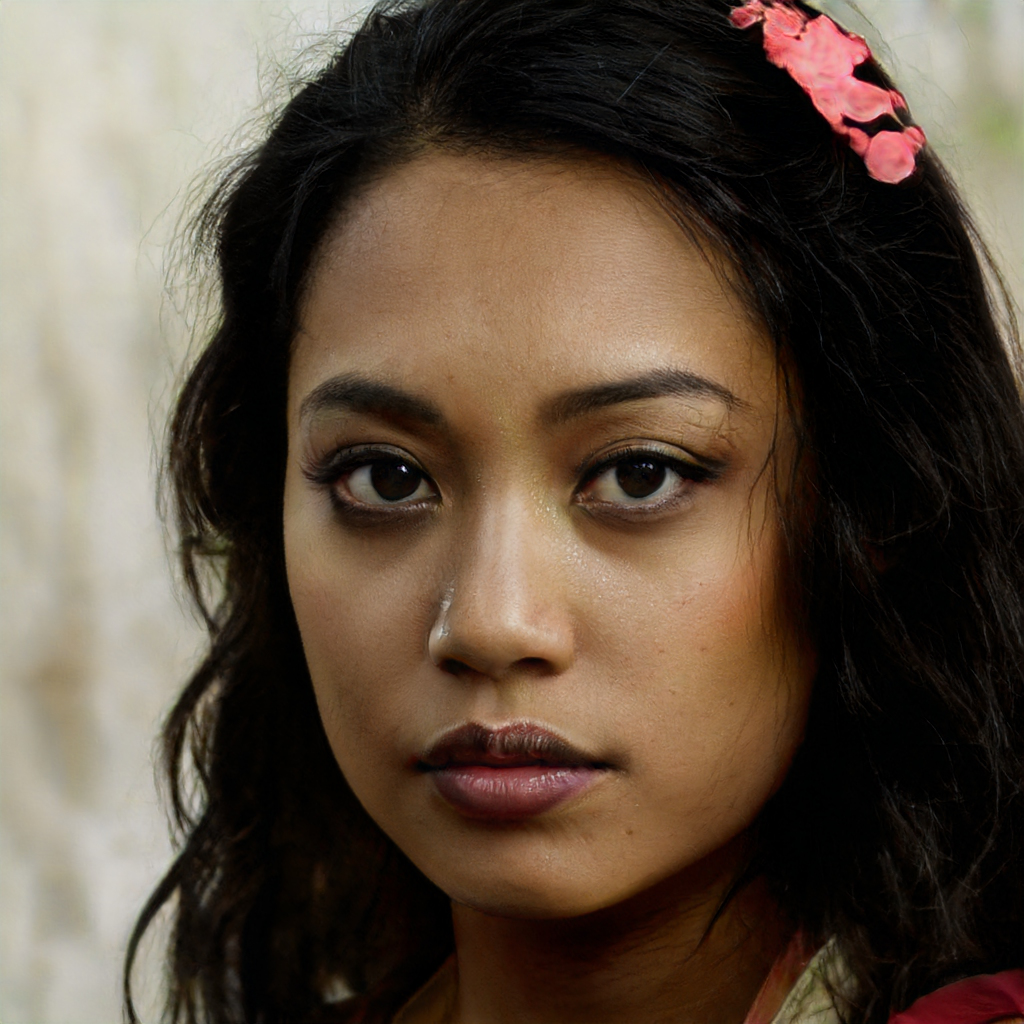
Label: Colored